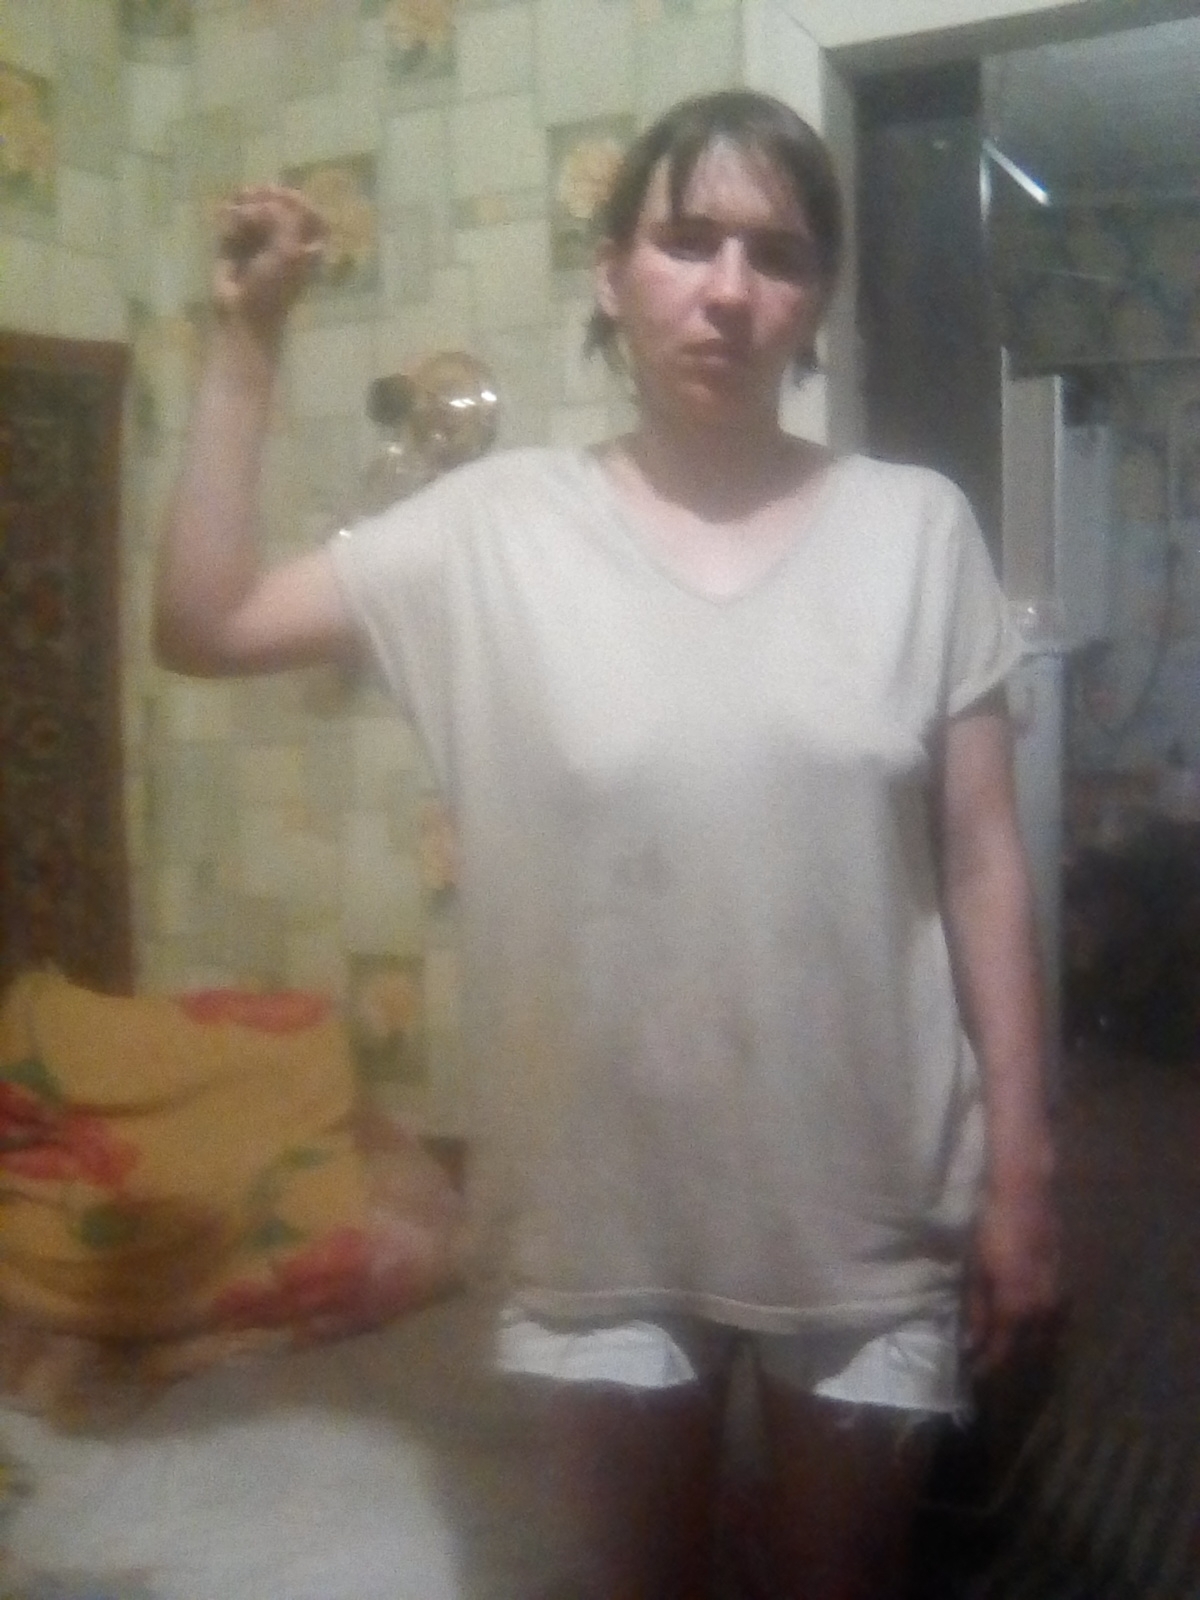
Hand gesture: fist